John William Mellor

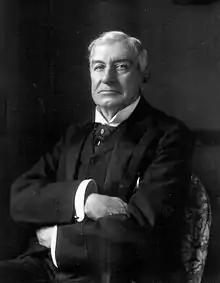
John William Mellor 1906

John William Mellor PC DL QC (26 July 1835 – 13 October 1911) was an English lawyer and Liberal Party politician.